Africa Cup of Nations

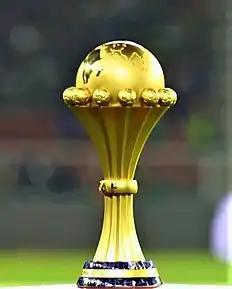

In 2011, Morocco won the bid to host the 2015 edition, and Libya won the right to host the 2013 tournament, but the 2011 Libyan civil war prompted Libya and South Africa to trade years, with South Africa hosting in 2013 and Libya hosting in 2017. Ongoing fighting in Libya ultimately prompted CAF to move the 2017 tournament to Gabon). In 2012, Zambia won the final after a penalty shootout against Ivory Coast. This drew increased media attention since the match took place in Gabon, only a few hundred meters from the crash site of the 1993 air disaster of their national team. The 2013 tournament was won by Nigeria, beating first time finalists Burkina Faso. In 2014–15, the West African Ebola virus epidemic disrupted the tournament. All football activities in Liberia were suspended, and the Antoinette Tubman Stadium in Monrovia was converted into an Ebola treatment unit. The 2015 Africa Cup of Nations was scheduled to be held in Morocco, but they refused to hold the tournament on the allotted dates due to concerns of the Ebola outbreak, so it was moved to Equatorial Guinea. In July 2016, Total secured the rights to an eight-year sponsorship package to support 10 of CAF's principal competitions. This began with the 2017 Africa Cup of Nations in Gabon which was renamed the "Total Africa Cup of Nations".